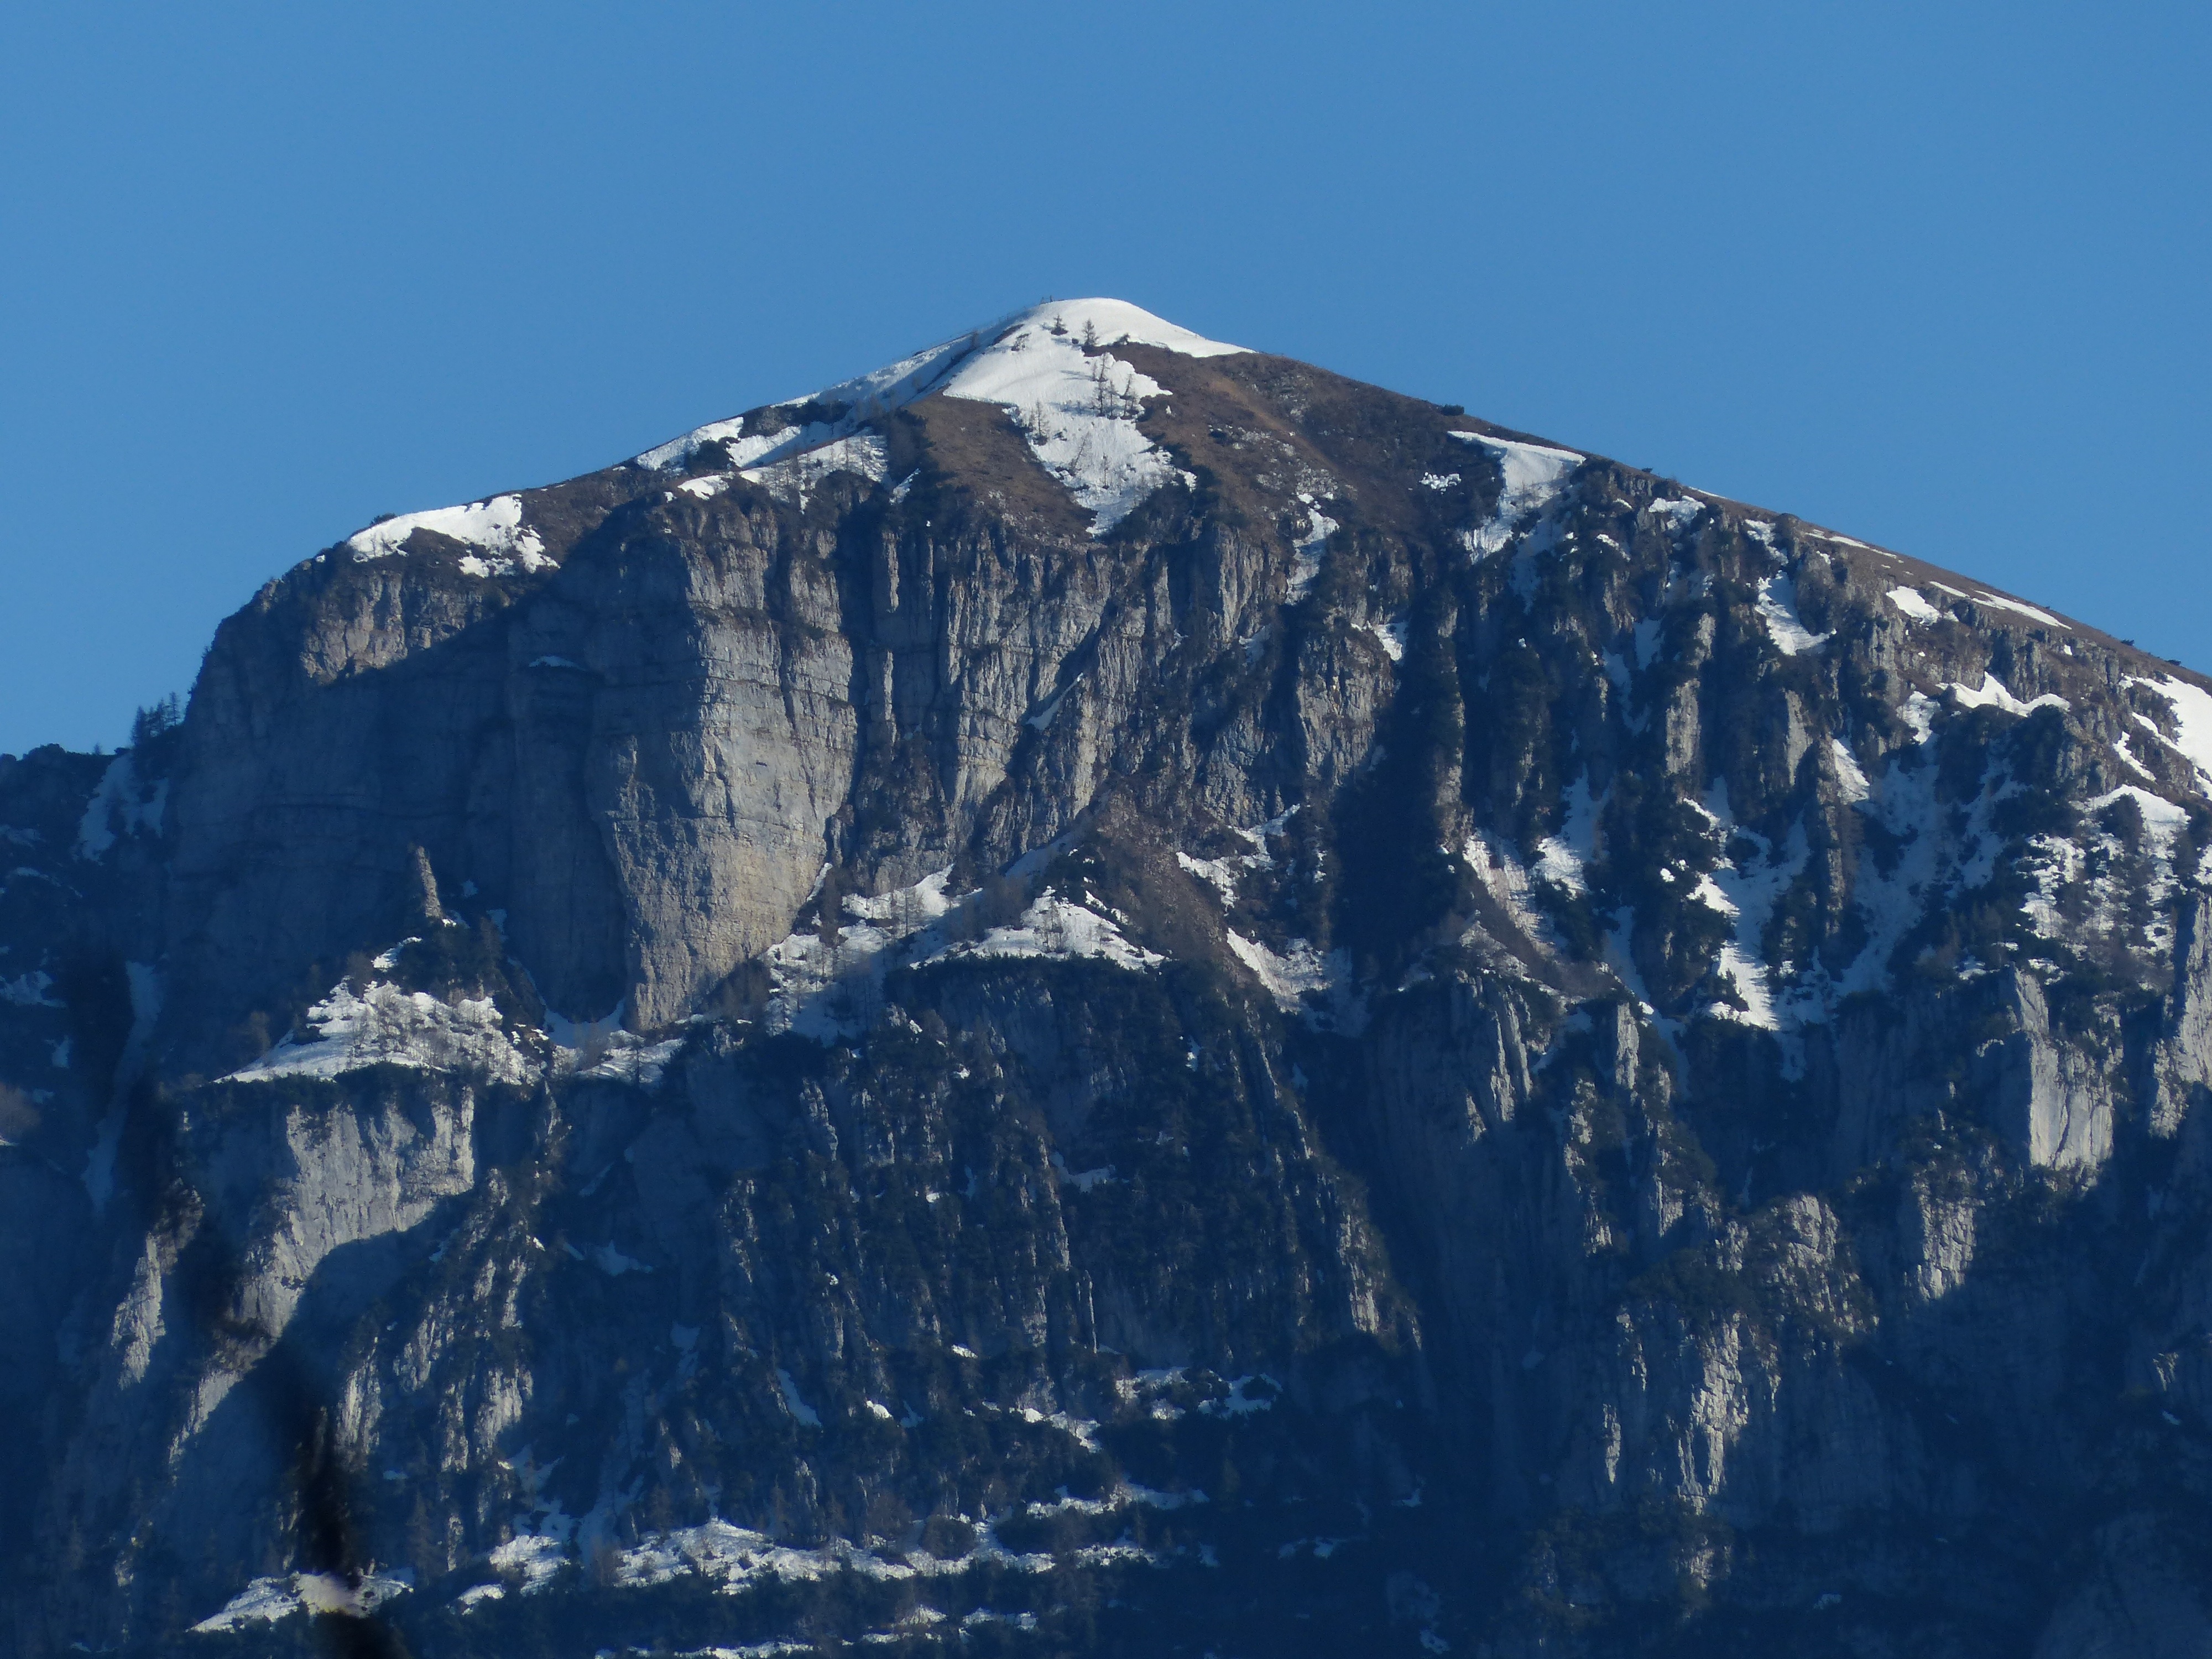
mountain, snow, winter, mountain range, ice, terrain, ridge, summit, garda, mountaineering, alps, plateau, cirque, landform, monte baldo, geographical feature, mountainous landforms, geological phenomenon, monte baldo solid, colma di malcesine, cima della colma